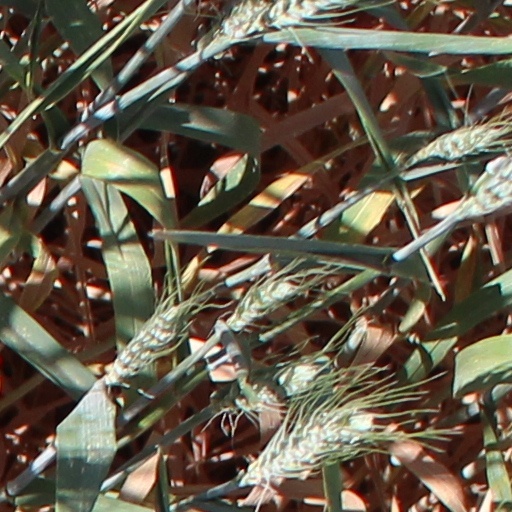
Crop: wheat